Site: brandenburg
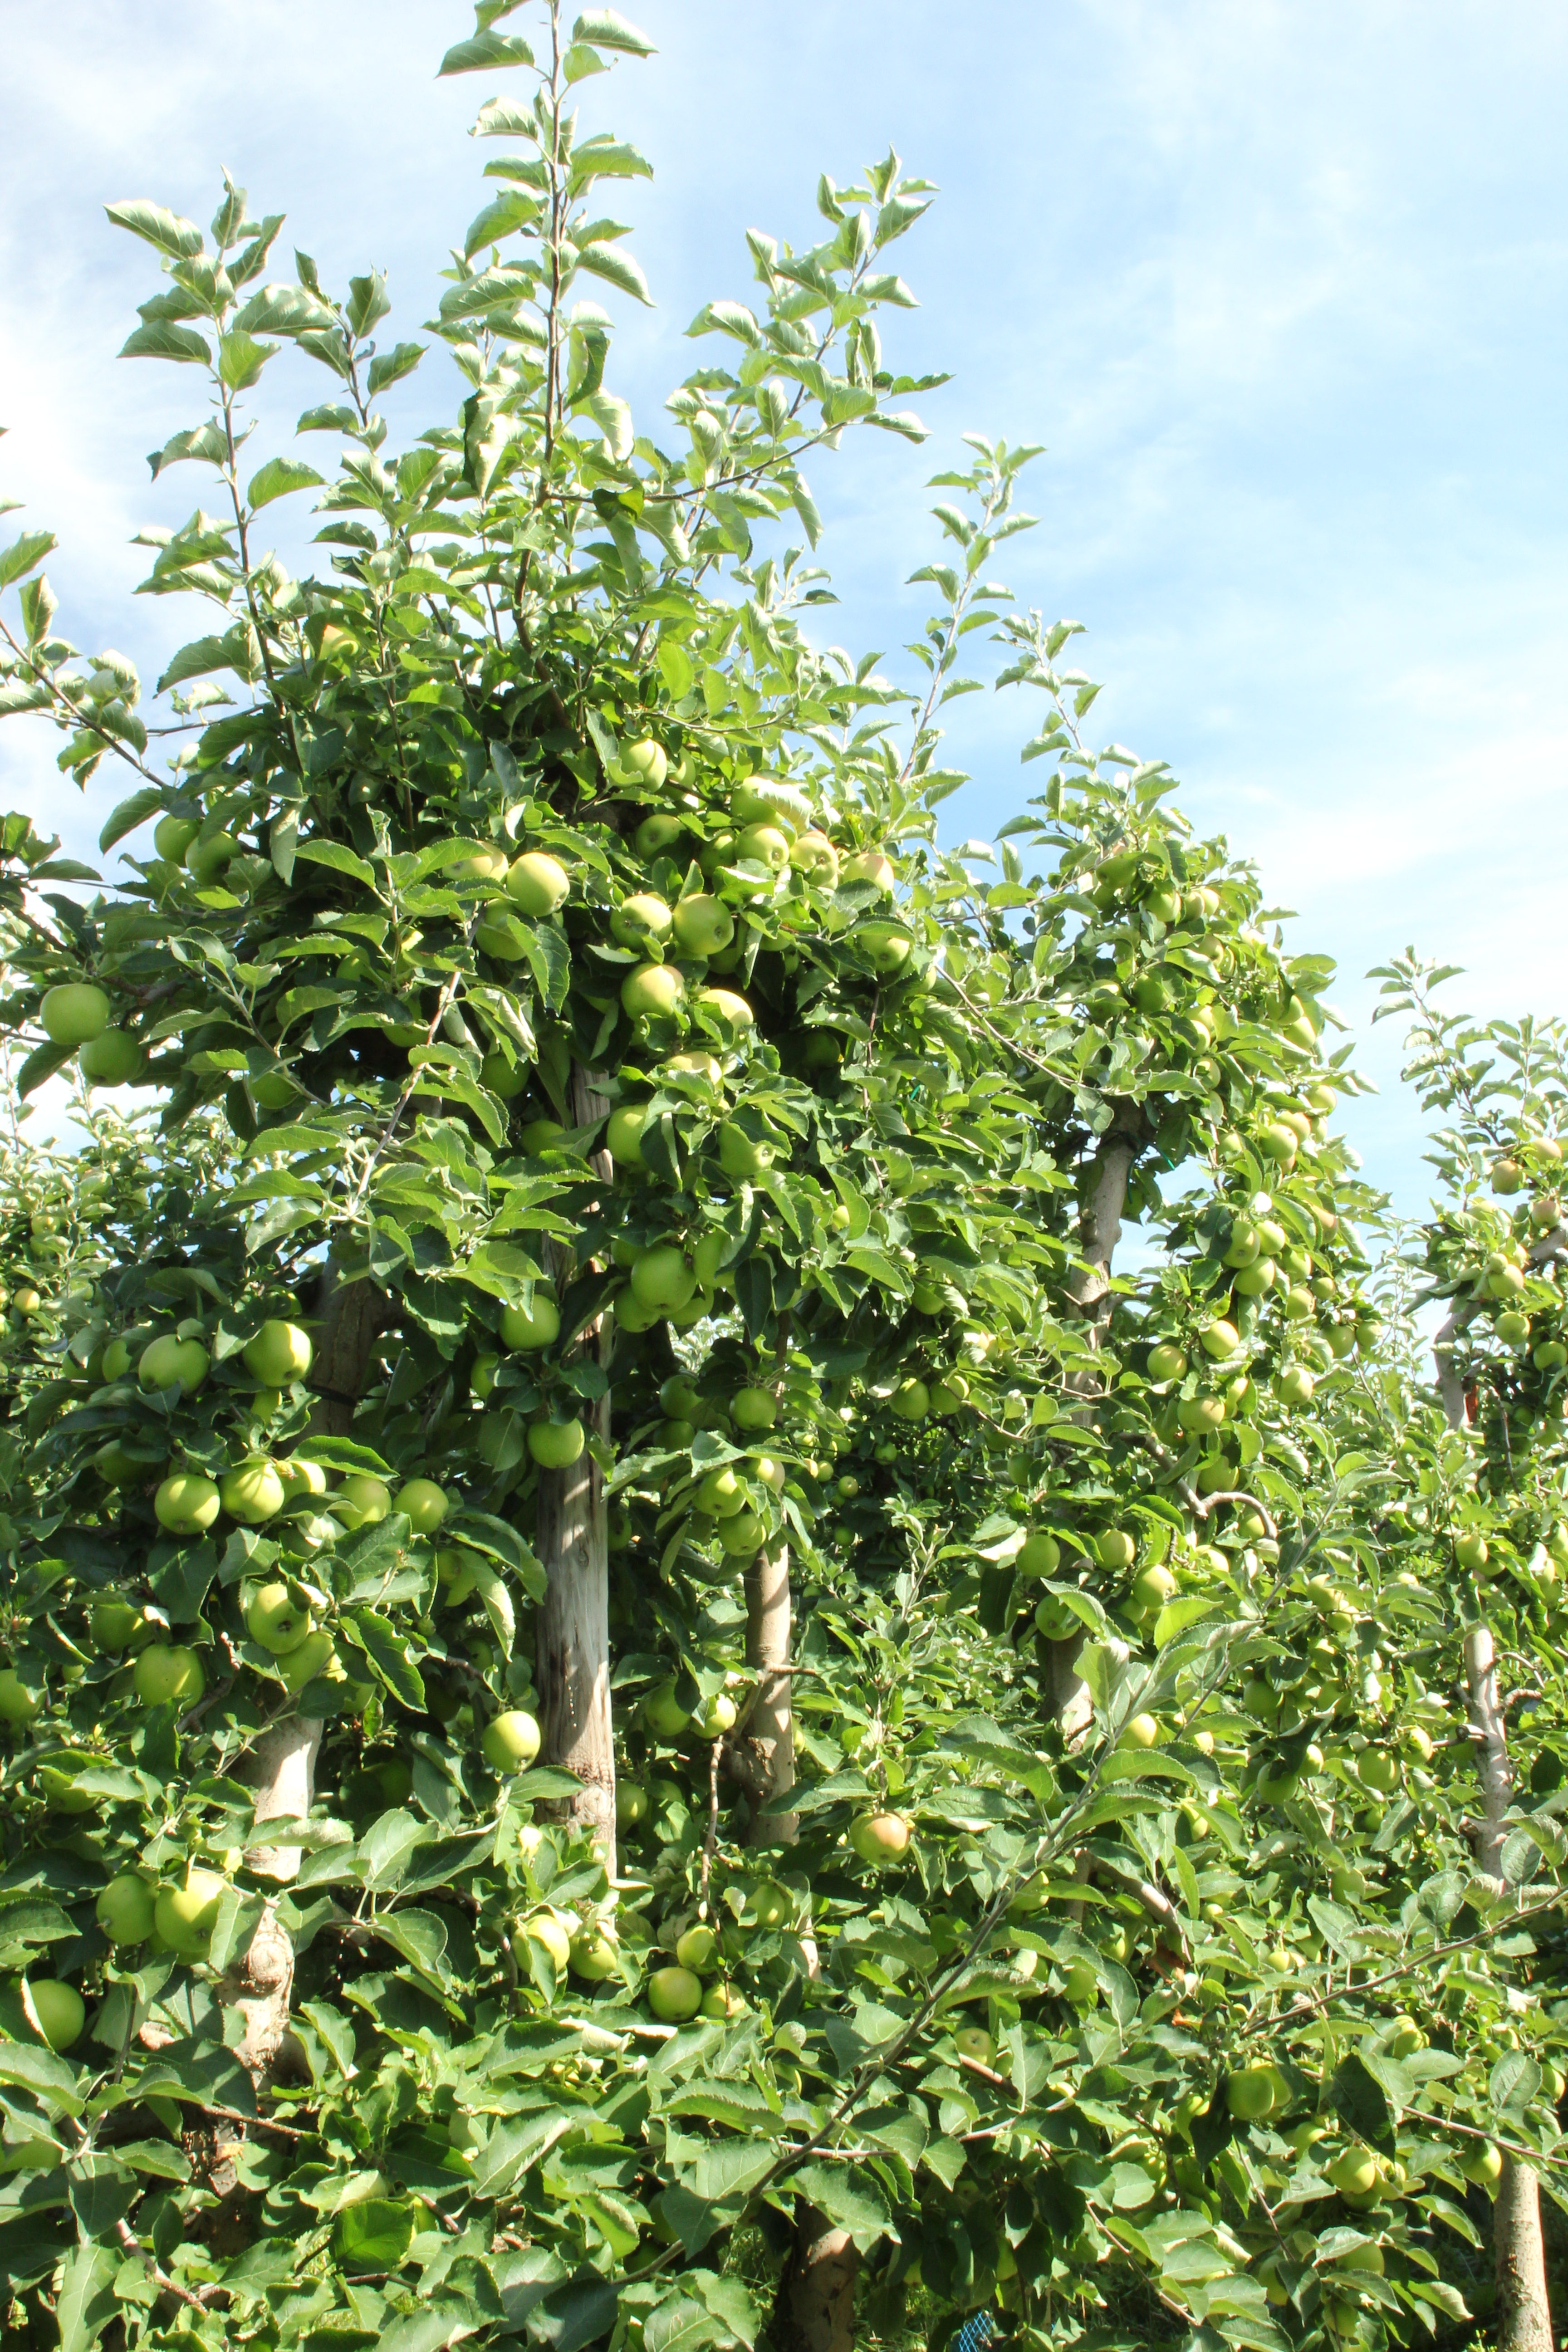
Growth stage (BBCH 77): Development of fruit